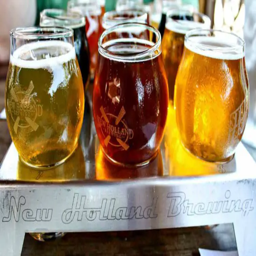
taste a flight of beers